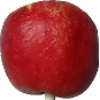
Label: red_yellow_apple